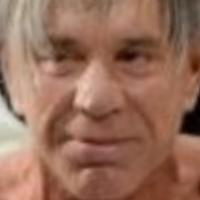
Age group: age 56-65